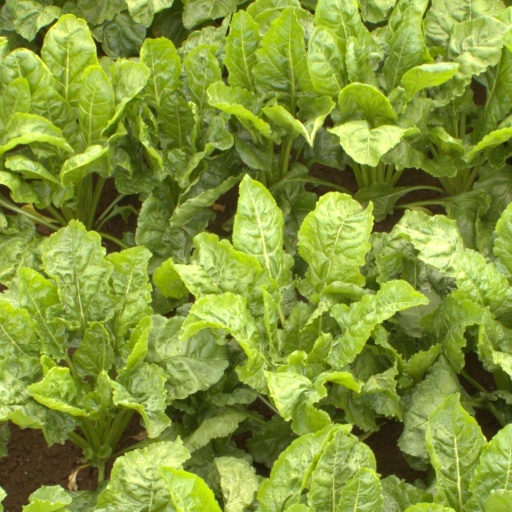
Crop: sugar beet